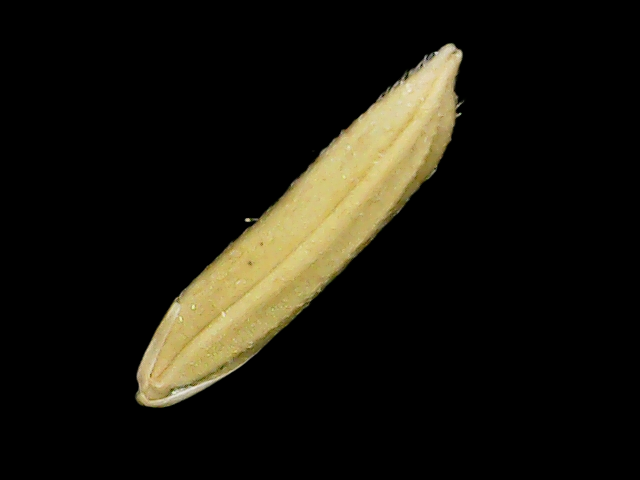
Rice variety: Binadhan20